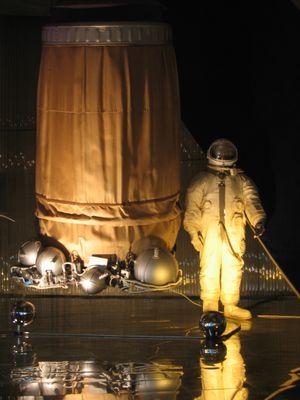
Voskhod 2, la huitième mission spatiale soviétique et la deuxième du programme Voskhod, se déroule les 18 et 19 mars 1965.
Alexeï Arkhipovitch Leonov, né le 30 mai 1934 à Listvianka et mort le 11 octobre 2019 à Moscou, est un cosmonaute soviétique.